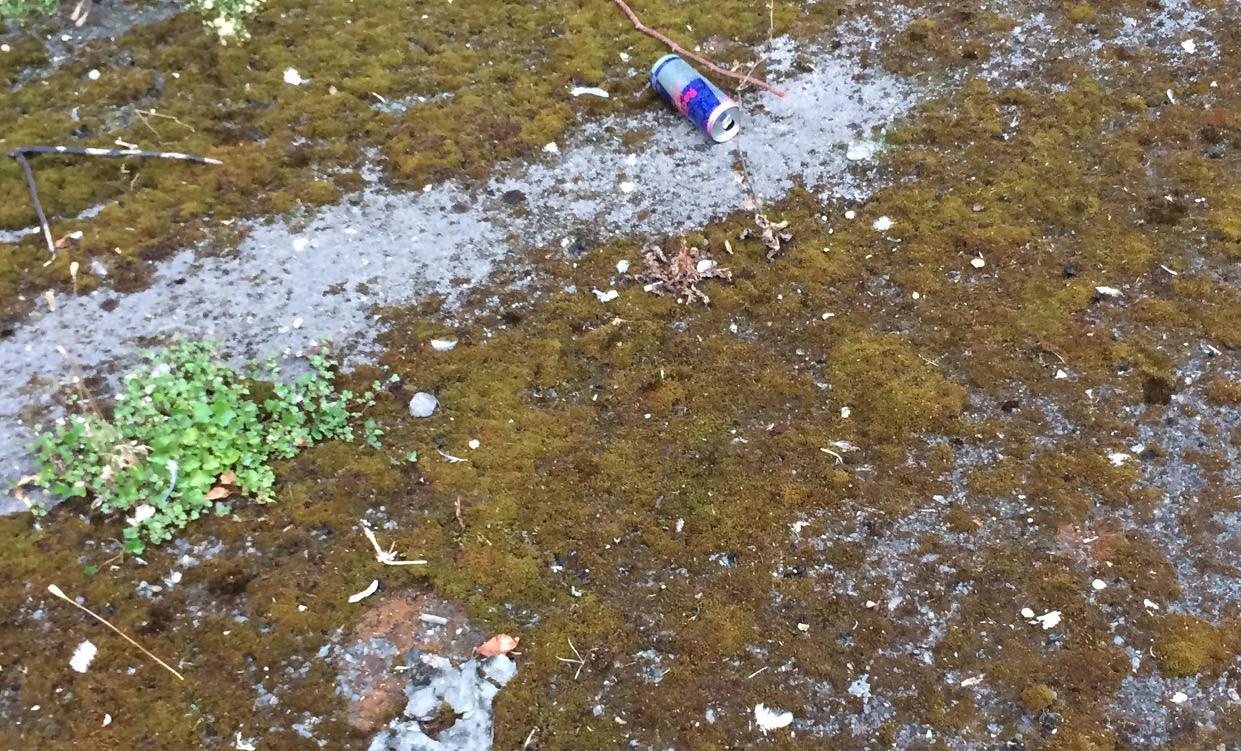
Object: Drink can (Can)